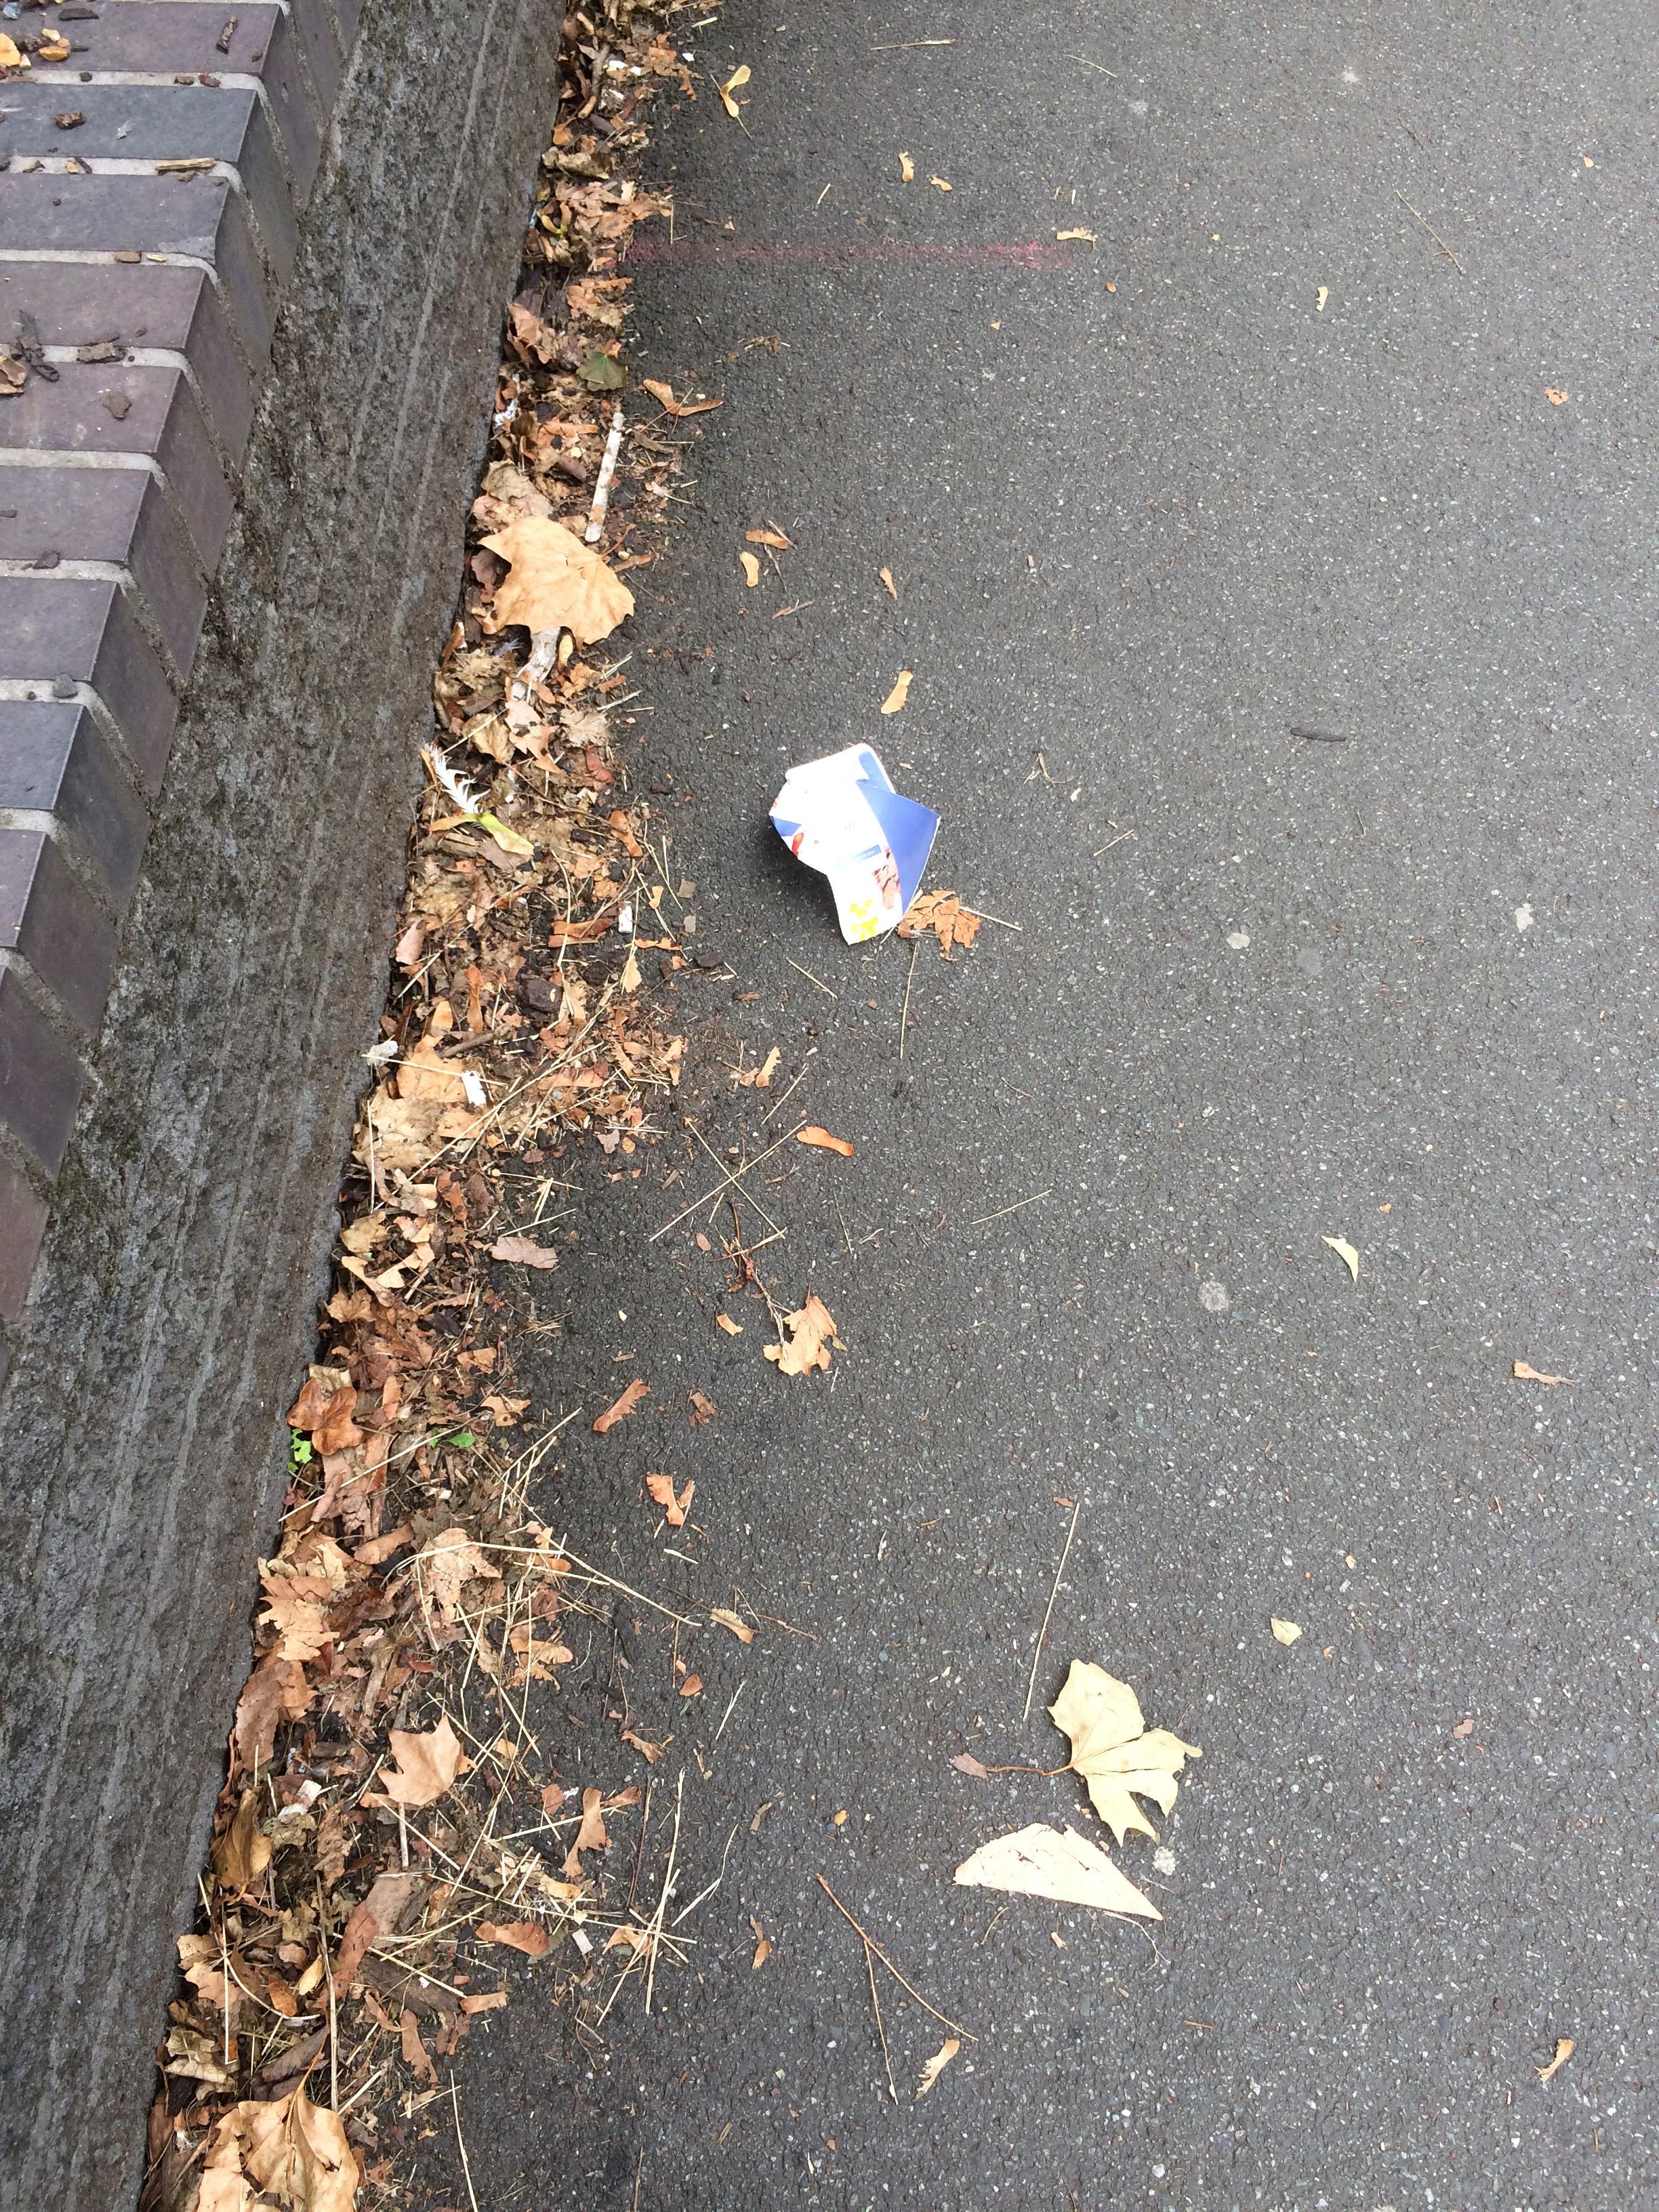
Object: Meal carton (Carton)